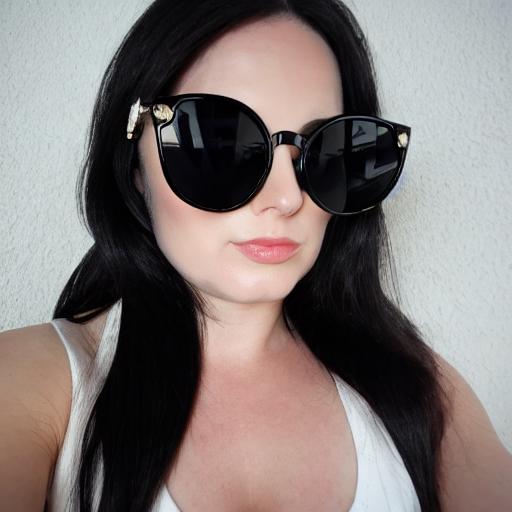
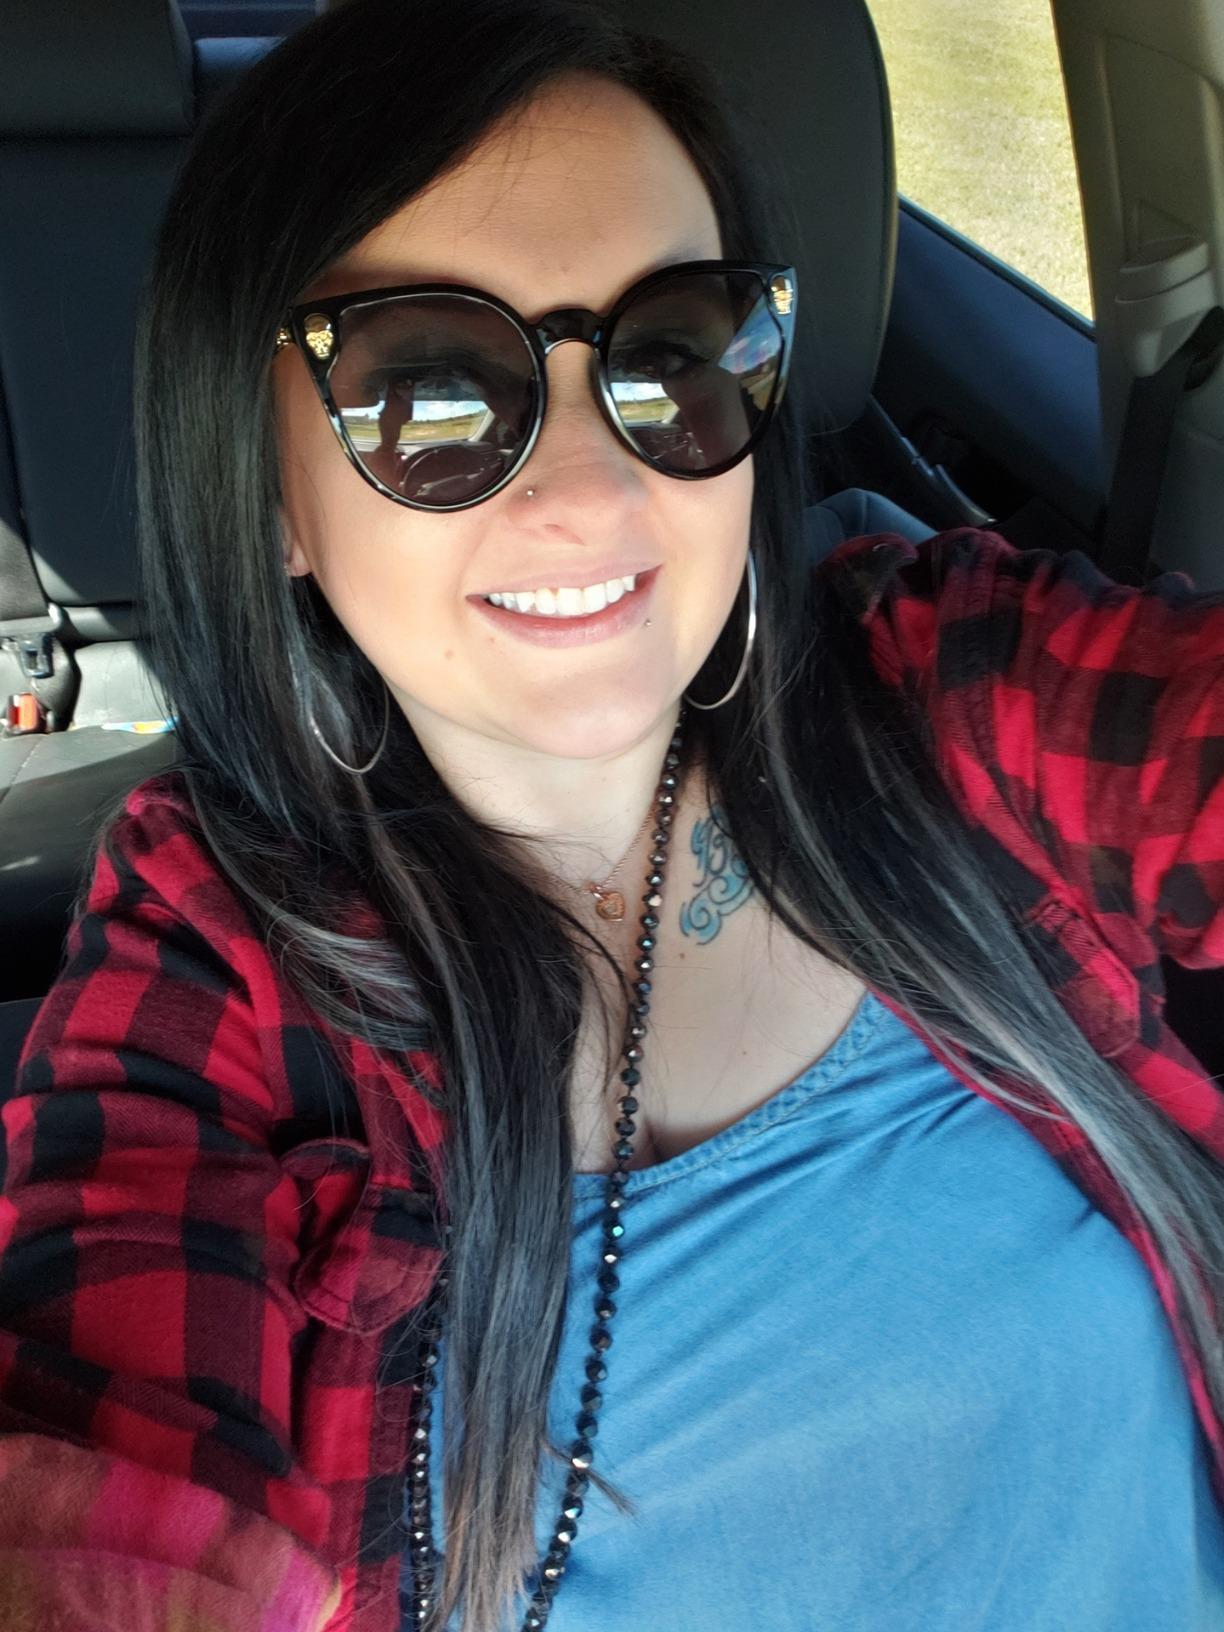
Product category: accessories_sunglasses
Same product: no